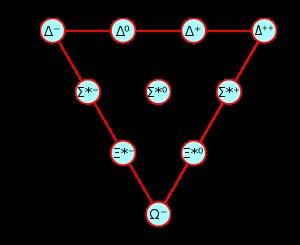
Un baryon est, en physique des particules, une catégorie de particule composite formée de trois quarks, dont les représentants les plus connus sont le proton et le neutron.